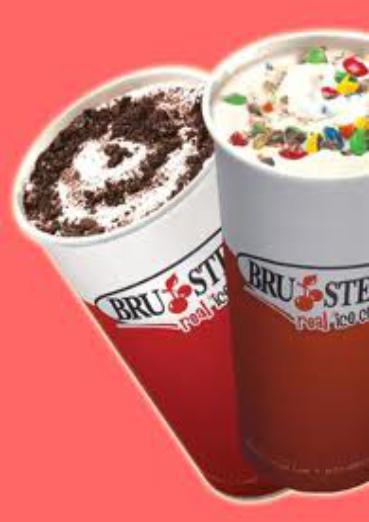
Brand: Bruster's Ice Cream
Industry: Food